Soyka Saddle

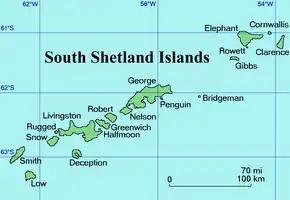
Location of Clarence Island in the South Shetland Islands.

Soyka Saddle (‘Sedlovina Soyka’ \se-dlo-vi-'na 'soy-ka\) is the ice-covered saddle of elevation 1250 m connecting Ravelin Ridge and Urda Ridge on Clarence Island in the South Shetland Islands, Antarctica. It is situated between Mount Llana on the southwest and Jerez Peak on the north-northeast, and surmounts Highton Glacier to the east.